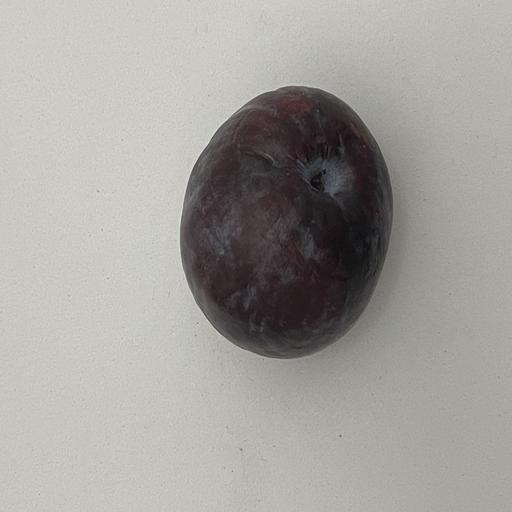
Crop type: Palm